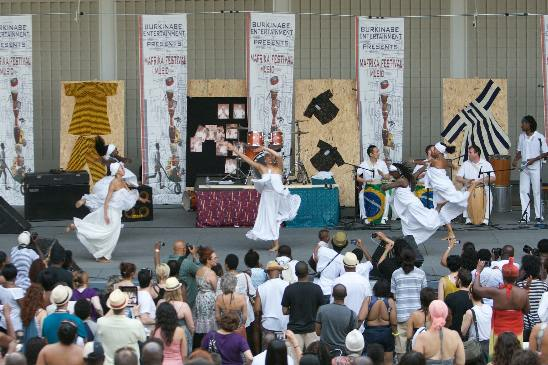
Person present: Yes